John Keill

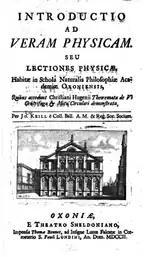

Keill's publisher at Oxford, Henry Clements, sometimes bound Keill's "Trigonometriae" and "Logarithmorum" with Federico Commandino's translation of "Euclid's Elements". This volume appeared as: "Euclidis Elementorum Libri Priores Sex". Oxford: Henry Clements, 1715.